Bellingham National Bank Building

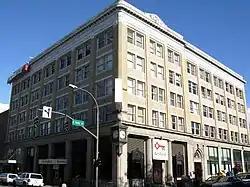

The Bellingham National Bank Building is an historic commercial/office building located in downtown Bellingham, Washington. It was originally built from 1912 to 1913 in a restrained Beaux Arts commercial style with reinforced concrete. Even though this particular style was common for cities in the midwest and east coast, the building style was a stark contrast for Bellingham's sandstone and rounded arch buildings. The Bellingham National Bank occupied the building starting on December 1, 1913.